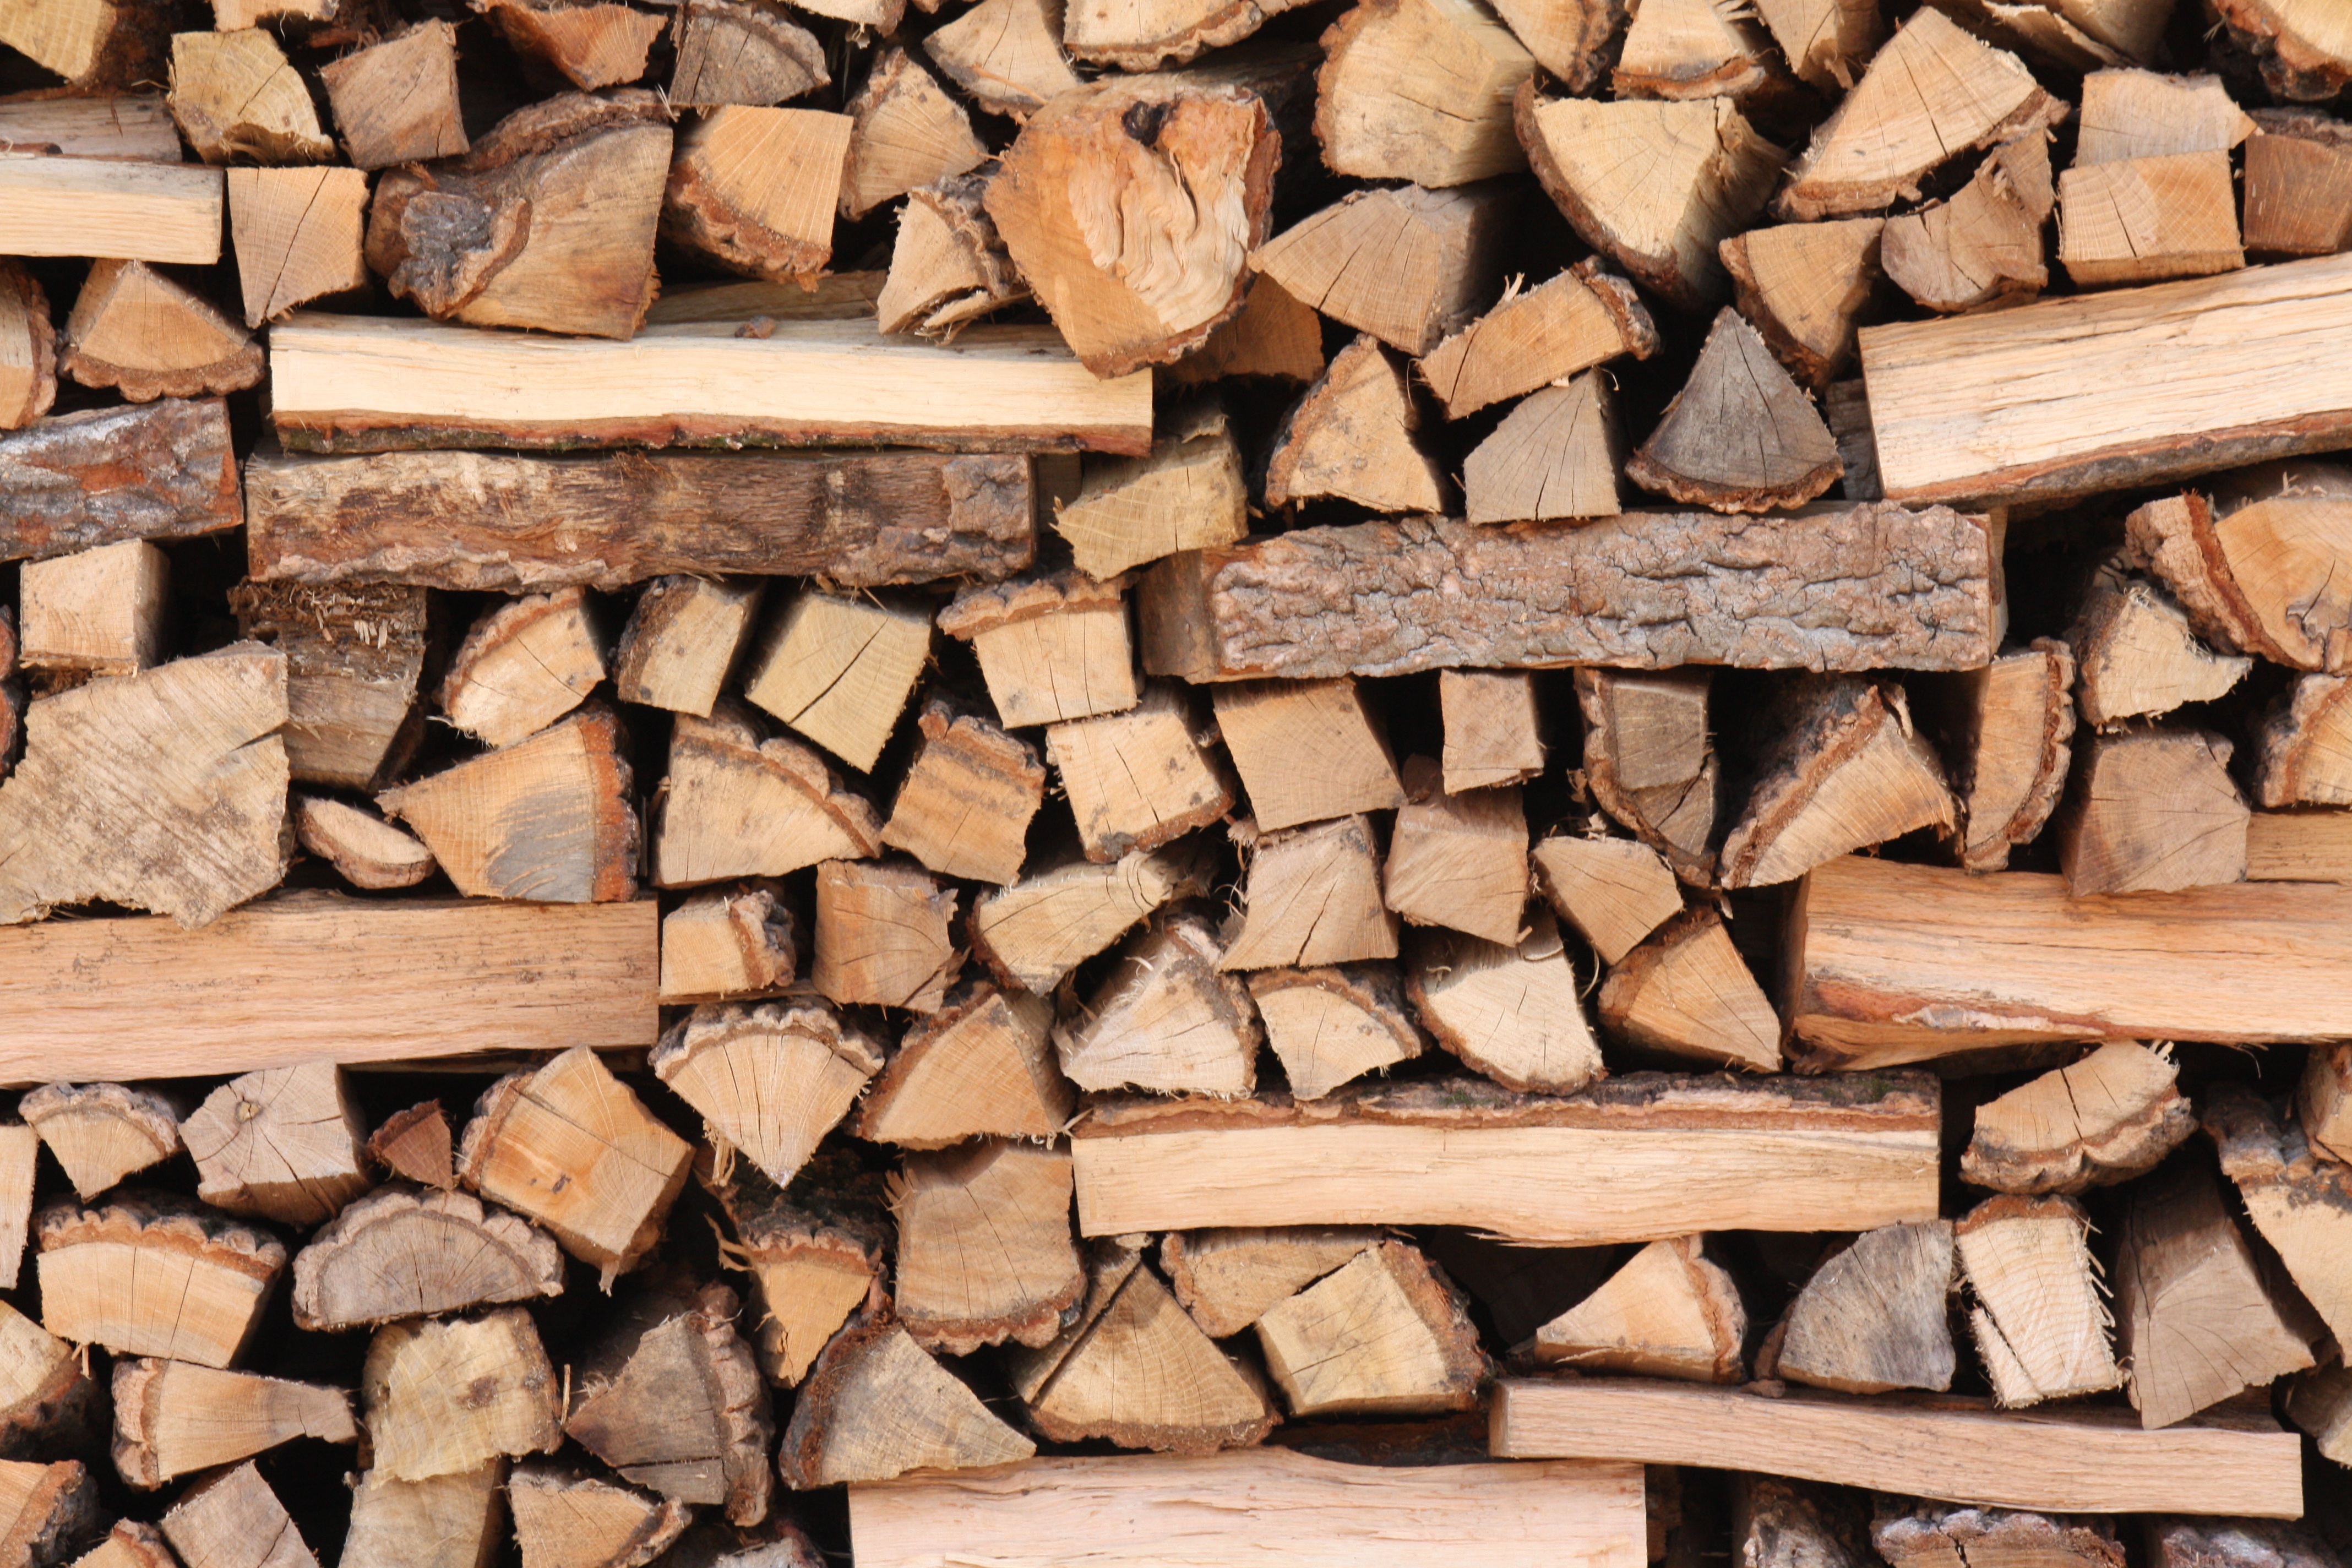
wood, floor, wall, log, soil, stone wall, firewood, brick, lumber, material, hardwood, brickwork, fuel, flooring, also clearly sense, wood stain